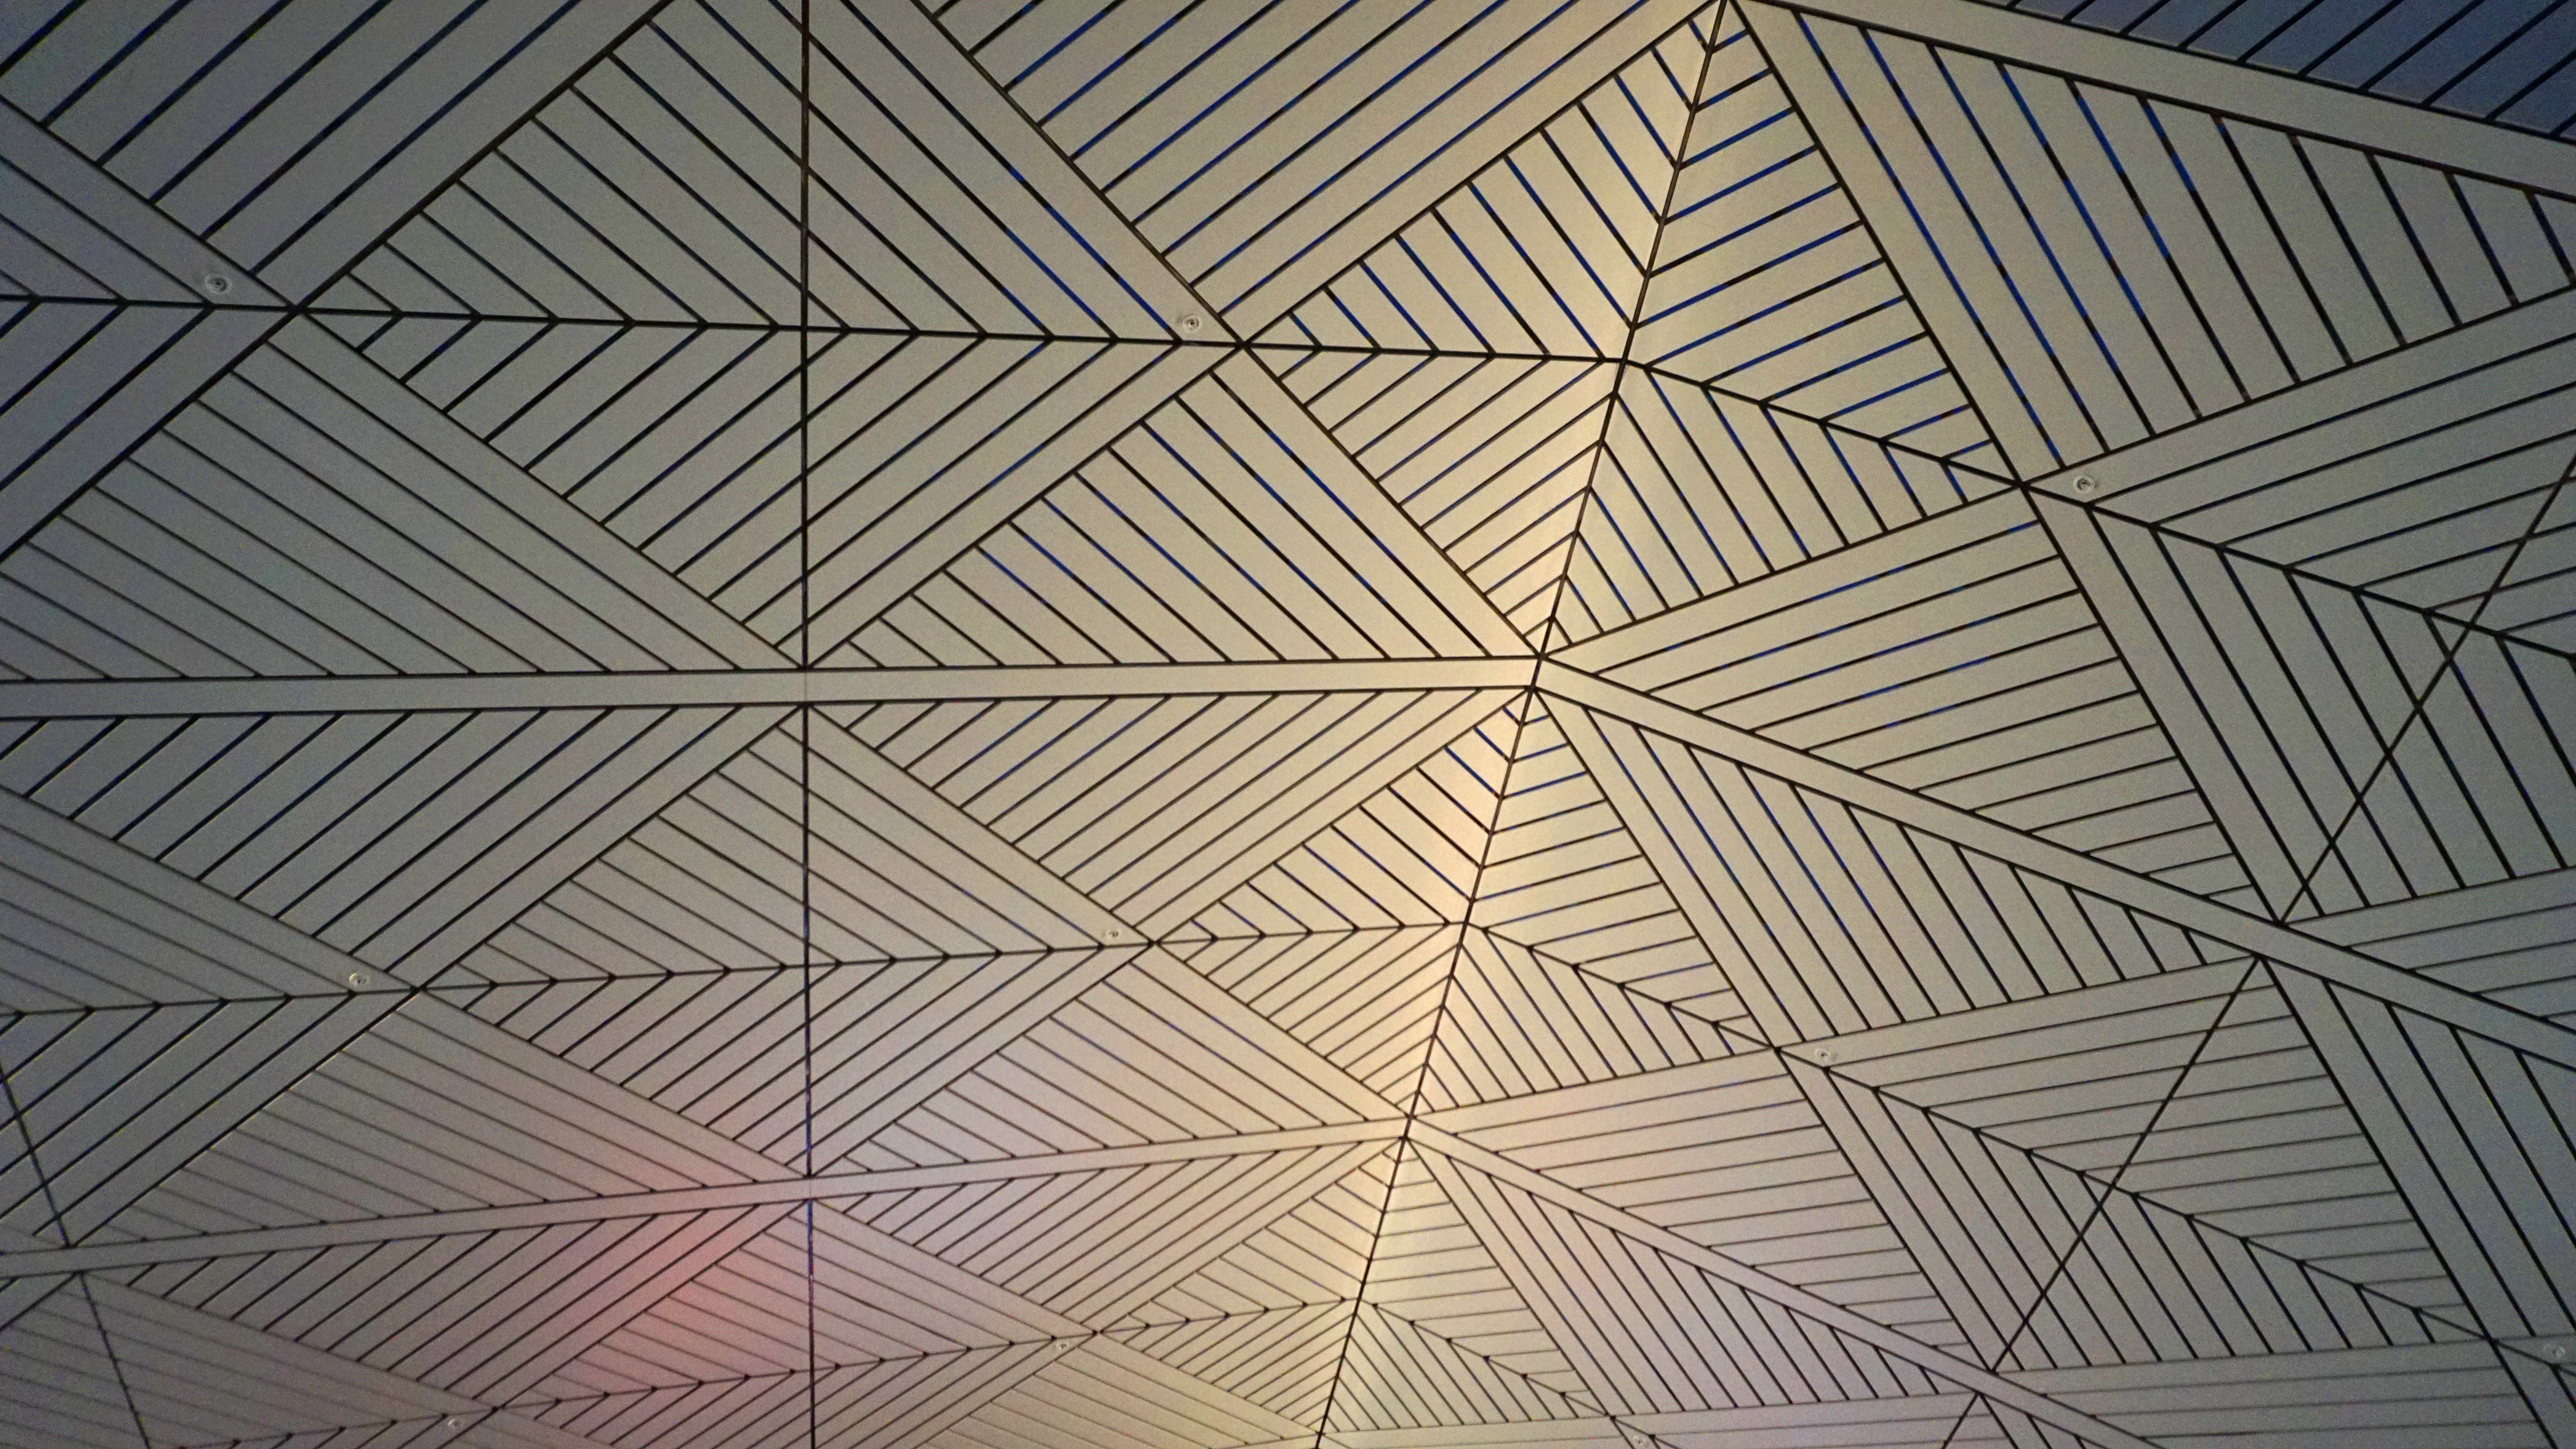
wood, texture, floor, wall, ceiling, pattern, line, tile, circle, art, design, symmetry, shape, flooring, daylighting, road surface